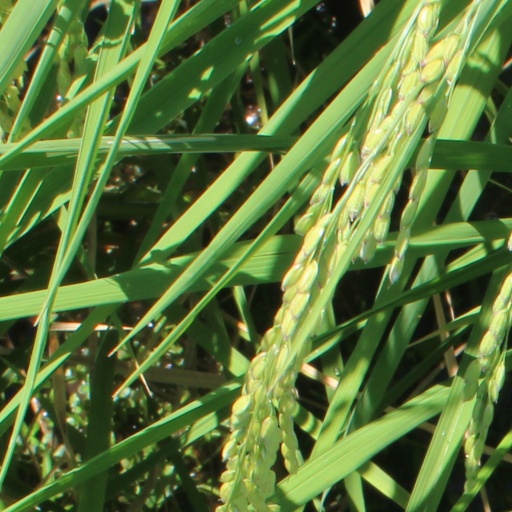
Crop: rice